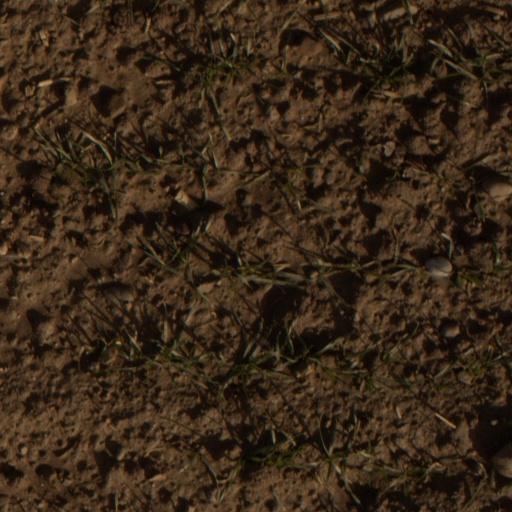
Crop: wheat